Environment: real
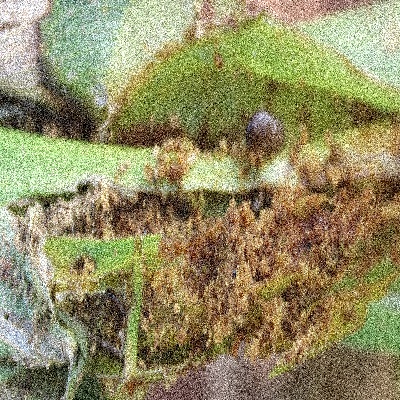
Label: fall_armyworm